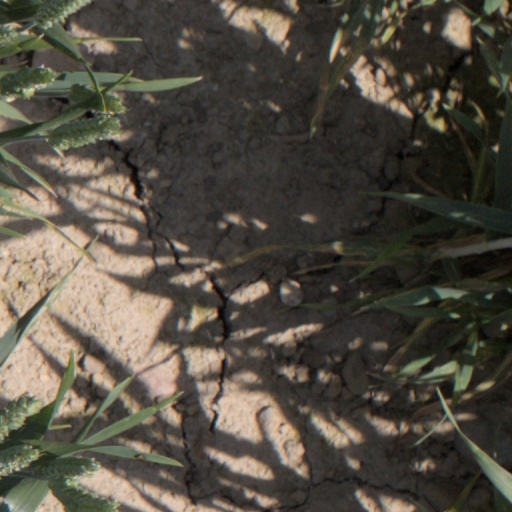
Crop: wheat